André Danielsen

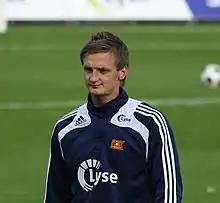
Danielsen with Viking in 2008

André Saltvold Danielsen (born 20 January 1985) is a Norwegian former footballer who played as a right-back or central midfielder.